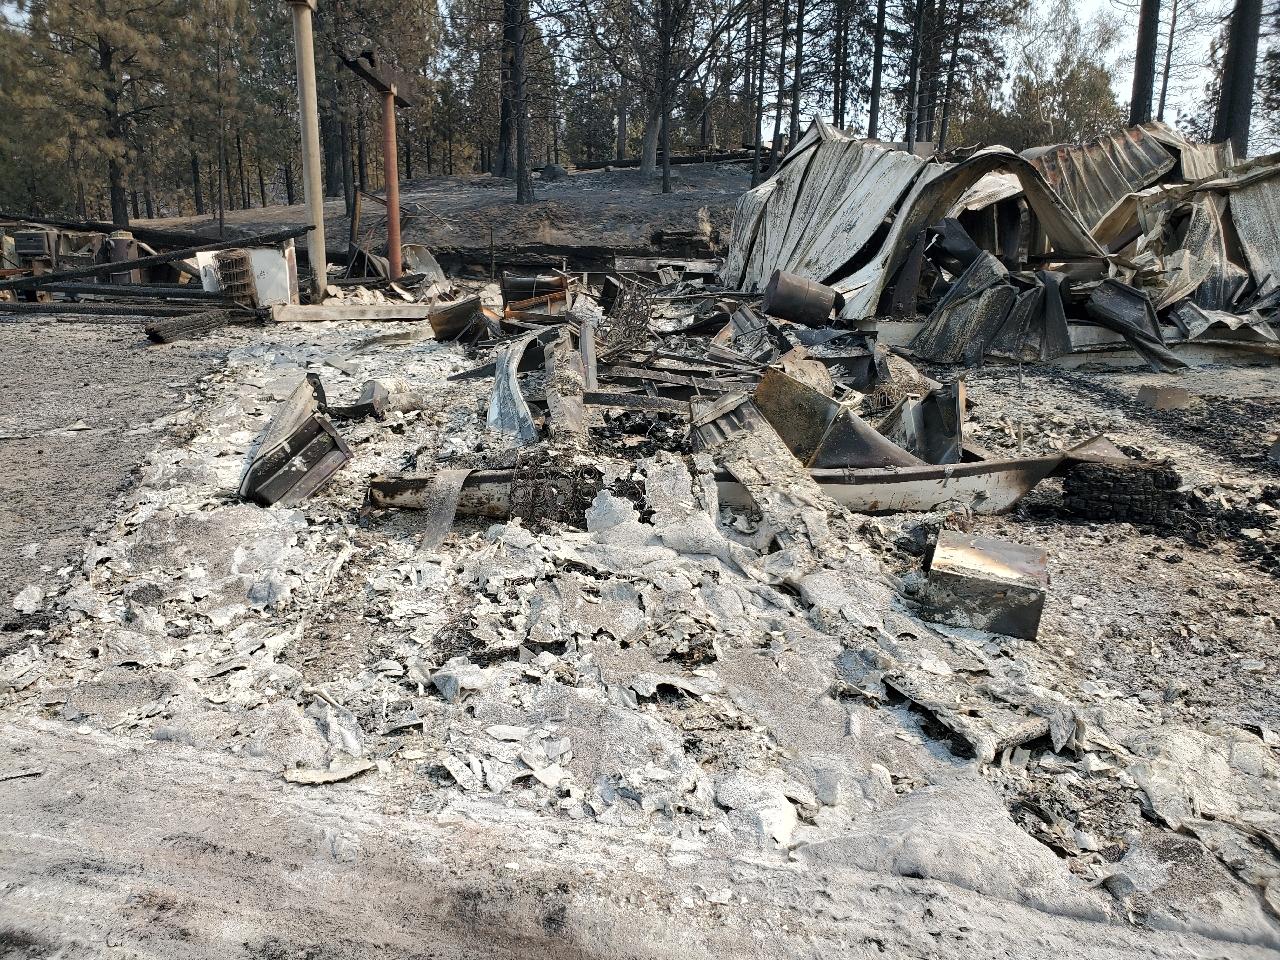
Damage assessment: destroyed